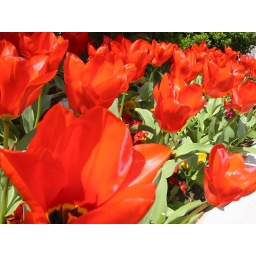
Some flower bed in Newhaven